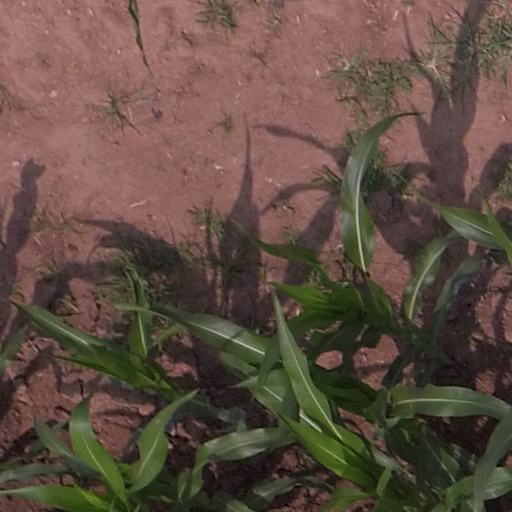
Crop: maize; corn